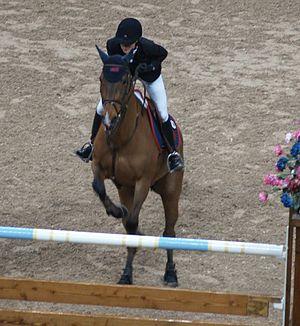
Butterfly Flip est une jument de saut d'obstacles suédoise de robe baie, appartenant au stud-book du Selle suédois, montée par Malin Baryard-Johnsson. Le couple a décroché une médaille d'argent par équipe aux championnat d'Europe de saut d'obstacles et à la Coupe du monde de saut d'obstacles, une médaille d'or en Coupe du monde à Genève, et une troisième place à la finale de la Coupe du monde à Las Vegas. En 2003, Butterfly Flip et Malin Baryard sont devenus l'un des couples de CSO les mieux notés, avec 1 224 points.
Robin I Z est un étalon de robe baie, du stud-book Hanovrien, monté en saut d'obstacles par le cavalier Peter Eriksson aux Jeux équestres mondiaux de 1994 à La Haye, aux Jeux olympiques d'été de 1996 à Atlanta, et en Coupe du monde de saut d'obstacles. Ce fils de Ramiro Z et d'une jument par Almé est ensuite devenu reproducteur, père notamment de Butterfly Flip et de Mynta.
Malin Baryard-Johnsson, née le 10 avril 1975 à Söderköping, est une cavalière de saut d'obstacles suédoise. Ancien mannequin de la marque de prêt-à-porter H&M, elle est toujours sponsorisée par la marque. Son cheval se nomme d'ailleurs H&M Tornesch, premier cas de naming sur un être vivant.